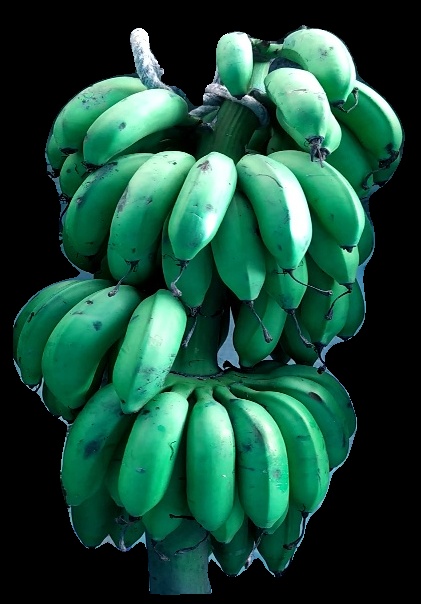
Variety: rasbale
Grade: grade2